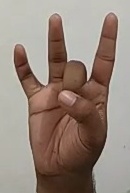
ASL sign: 8